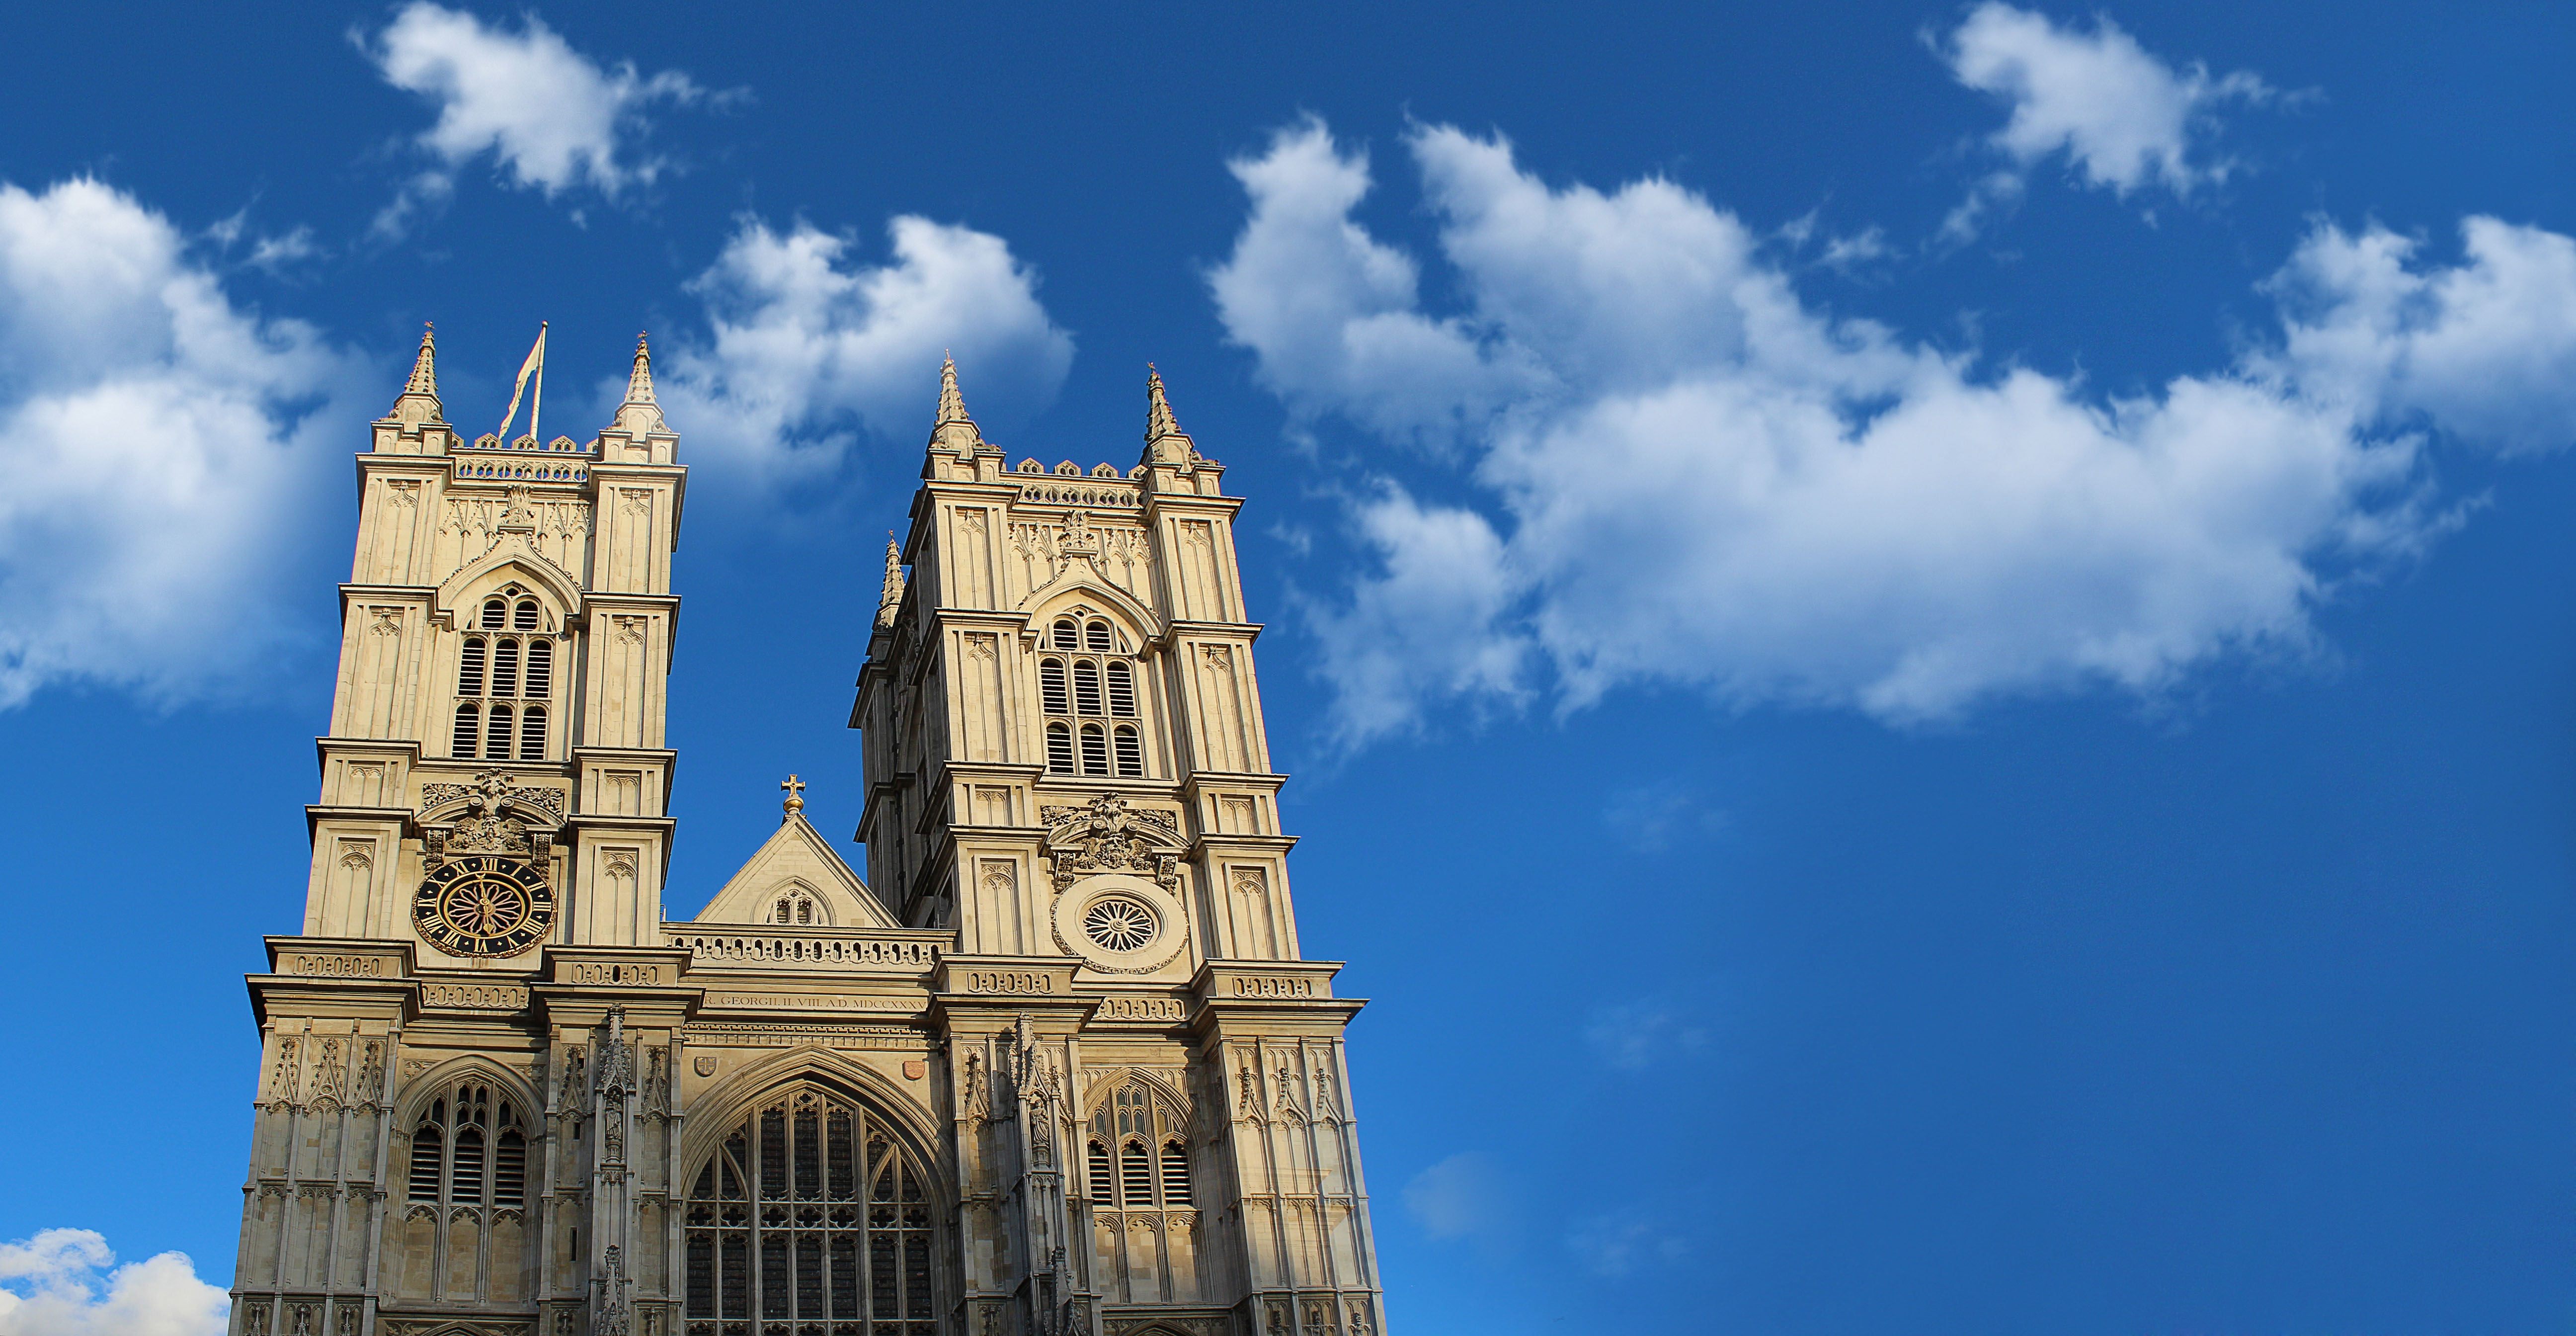
cloud, architecture, sky, building, city, monument, heaven, tower, museum, canon, castle, landmark, facade, church, cathedral, old building, place of worship, england, london, clouds, towers, spire, steeple, baroque, weekday, the flag of the